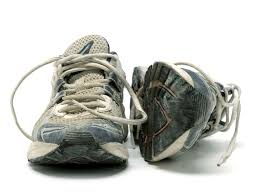
Waste category: shoes